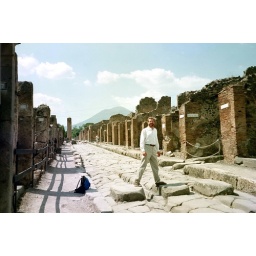
A street in Pompei (with stones for crossing). This was a main street with shops and homes.